Saben Lee

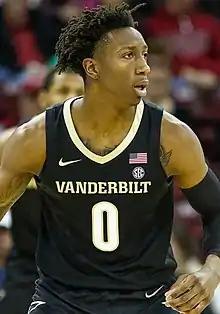
Lee with Vanderbilt in 2020

Saben Anthonia Lee (born June 23, 1999) is an American professional basketball player for Olympiacos of the Greek Basketball League (GBL) and the EuroLeague. He played college basketball for the Vanderbilt Commodores.